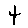
Label: 4